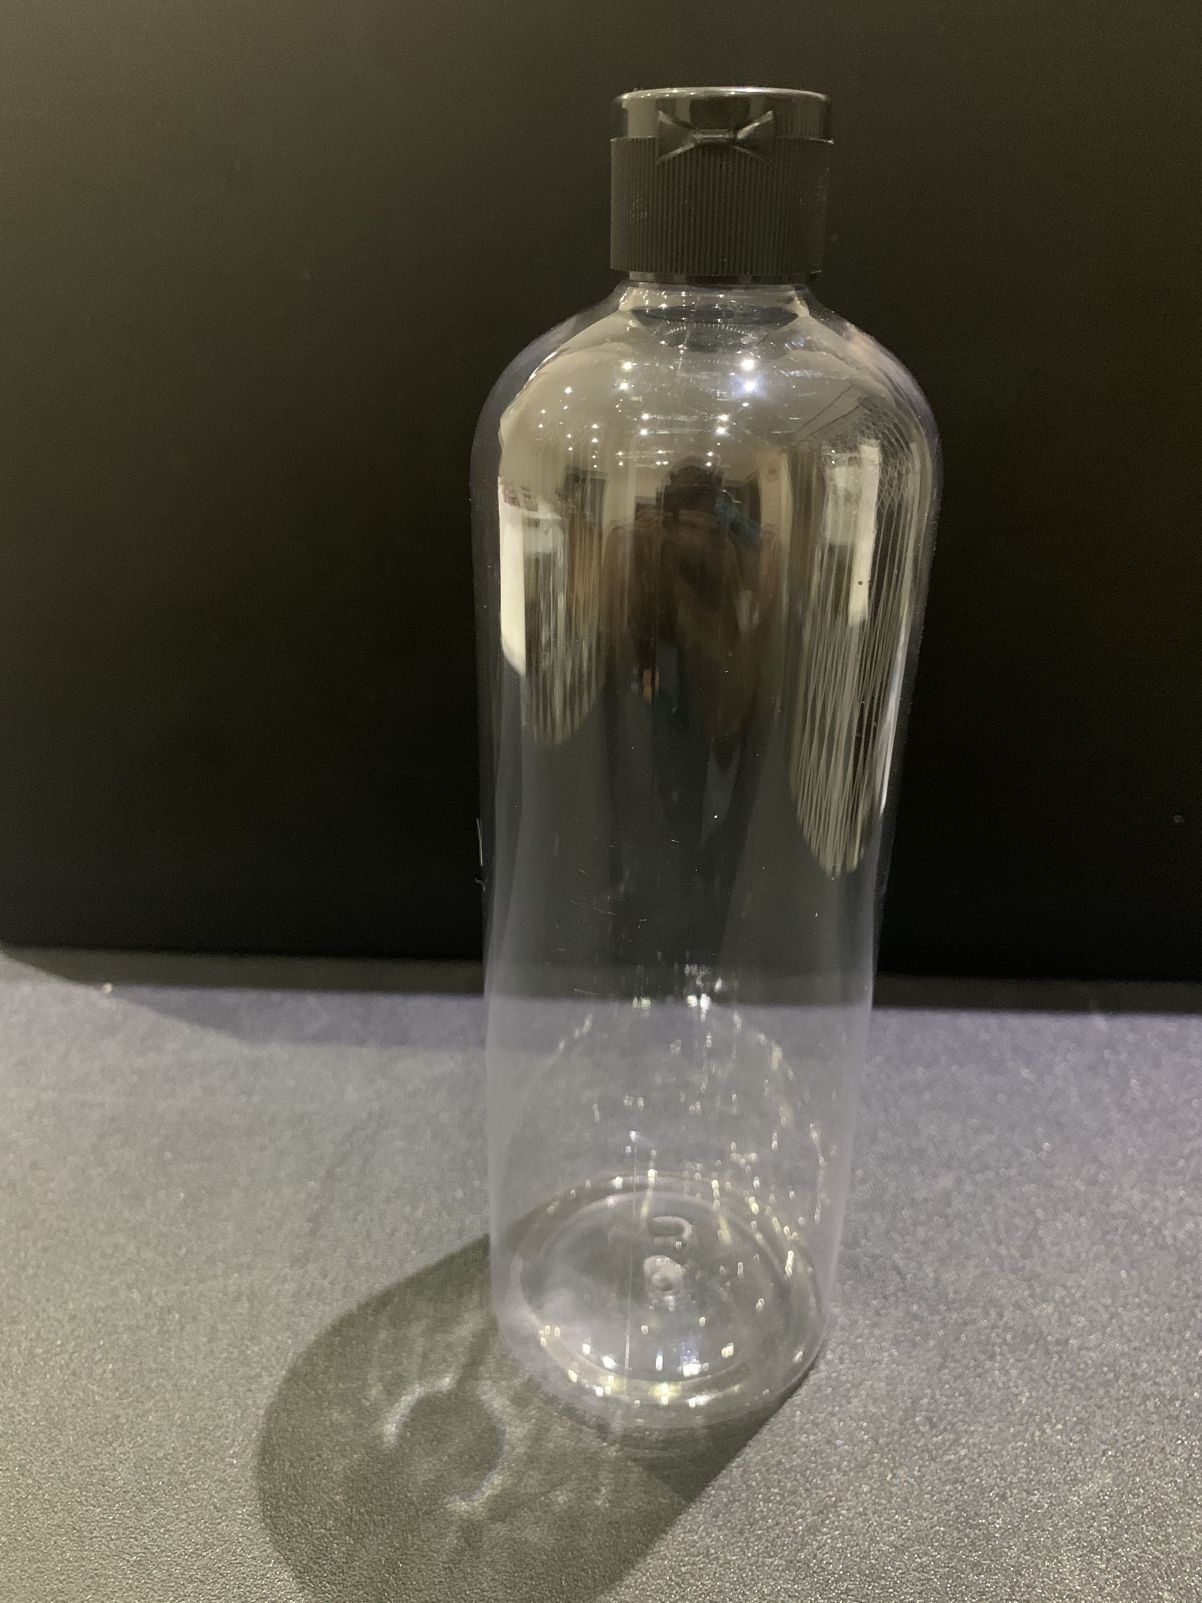
Waste category: plastic